African nightshade

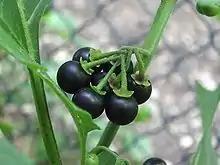
Black nightshade (Solanum nigrum) berries

African nightshades are several species of plants in the section "Solanum" of the genus "Solanum" that are commonly consumed as leafy vegetables and herbs. African nightshades are grown in both high and lowland areas in West and East Africa, particularly in Nigeria and Cameroon.The Nso people call it Nyuuseji, and the Kom people call it Mbasi. There is a large variation in diversity of the African nightshades, which have many nutritional and medicinal benefits, even though the family of nightshade is commonly known as comprising dangerous weeds or poisonous plants. Species known as African nightshade include "Solanum scabrum", "Solanum villosum", "Solanum nigrum", and "Solanum americanum". Other common names for African nightshade are Black nightshade and Narrow-leaved nightshade. Local names of African nightshade include managu (Kikuyu), mnavu (Swahili), rinagu (Kisii), tsisutsa (Luhya), osuga (Luo), isoiyot (Kipsigis), kitulu (Kamba), ormomoi (Maa), ndunda (Taita), nsugga (Luganda), sochot (Keiyo), and esisogho (Lukhonzo).